Sajid Mehmood Sethi

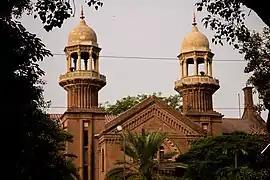
Lahore High Court

Muhammad Sajid Mehmood Sethi (born 19 May 1968) is a Pakistani jurist who has been Justice of the Lahore High Court since 8 June 2015.